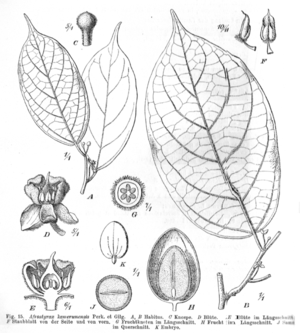
Afrostyrax kamerunensis Perkins & Gilg est une espèce d'arbres du genre Afrostyrax dans la famille des Huaceae, présente au Gabon, au Cameroun, en Guinée équatoriale.
La petite famille des Huacées regroupe des plantes dicotylédones ; elle comprend 3 espèces réparties en 2 genres.
Afrostyrax est un genre de plantes appartenant à la famille des Huaceae.